Christopher Grimley

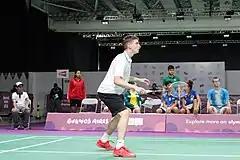
Grimley at the 2018 Summer Youth Olympycs

Christopher Grimley (born 6 February 2000) is a Scottish badminton player who competes in international level events. His doubles partner is his twin brother Matthew Grimley. Christopher has competed at the 2018 Summer Youth Olympics.